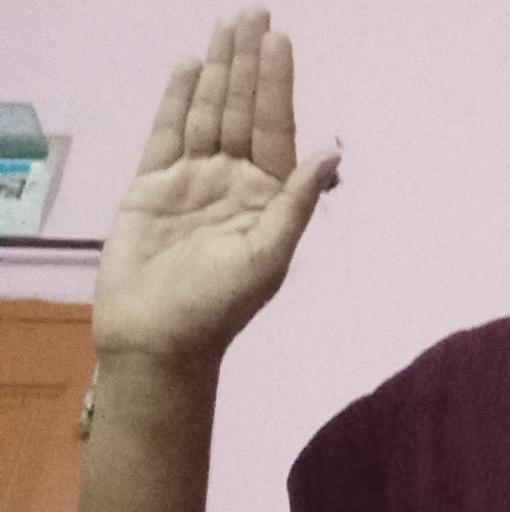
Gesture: stop